February 26 incident

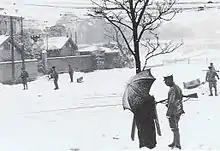
Hanzōmon, February 26, 1936

The Imperial Palace learned of the uprising when Captain Ichitarō Yamaguchi, a supporter of rebel officers and duty officer for the 1st Infantry Regiment, informed his father-in-law, General Shigeru Honjō, the Emperor's chief aide-de-camp and member of the Kōdō-ha, at about 05:00. Honjō then contacted his subordinates and the chief of the military police and headed to the palace. The Emperor himself learned of the incident at 05:40 and met with Honjō shortly after 06:00. He told Honjō to end the incident, although he was not specific as to how.